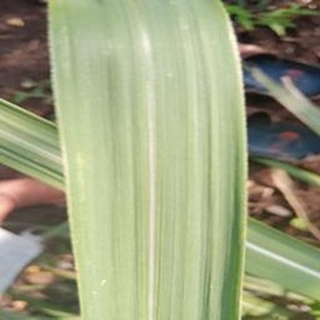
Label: healthy_sugarcane